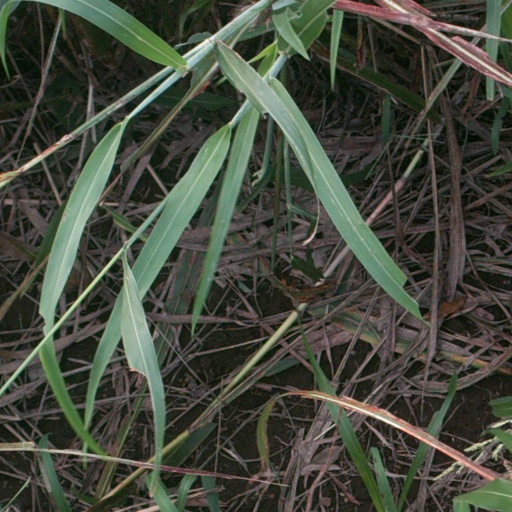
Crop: sorghum